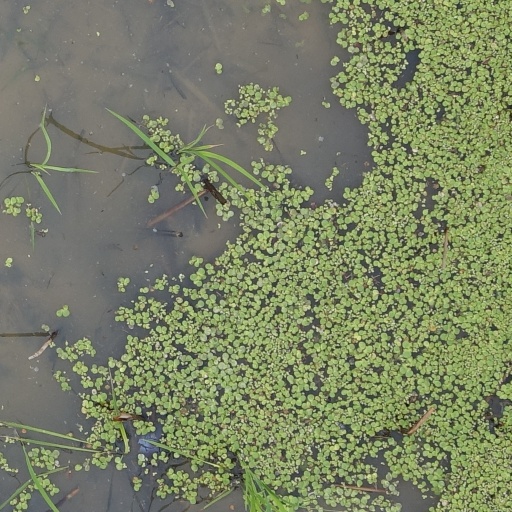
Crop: rice